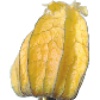
Label: physalis_with_husk